Huyshe Yeatman-Biggs

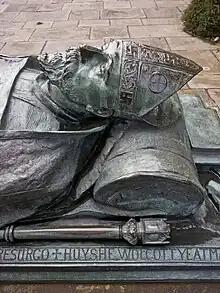
Effigy of Yeatman-Biggs

He was successively vicar of Netherbury and Sydenham before becoming Bishop of Southwark (a suffragan bishop in the Diocese of Rochester) in 1891. He was consecrated a bishop at St Paul's Cathedral on 29 September 1891, by Edward Benson, Archbishop of Canterbury. He was to hold that See for fourteen years before appointment as diocesan Bishop of Worcester in 1905.